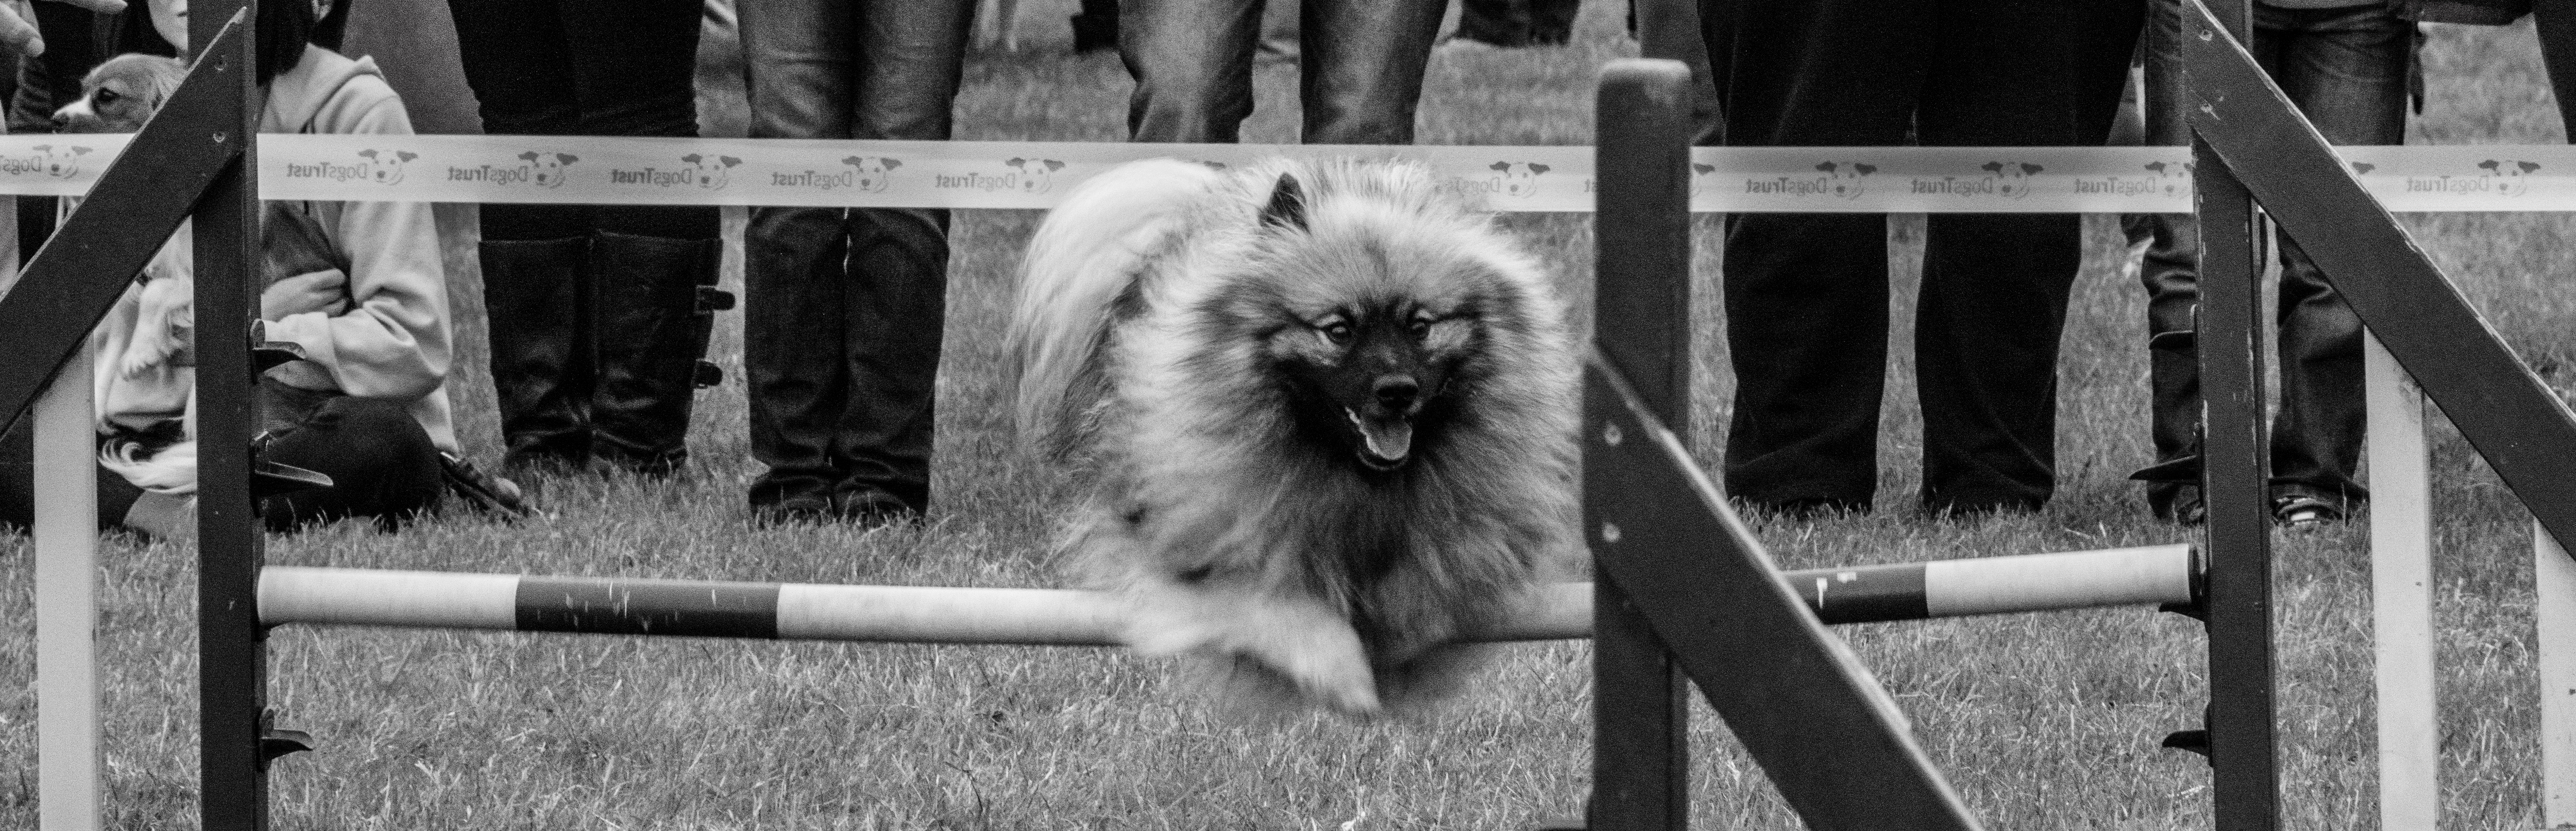
black and white, photography, black, monochrome, photograph, animal shelter, monochrome photography, dog like mammal